2015 Coke Zero 400

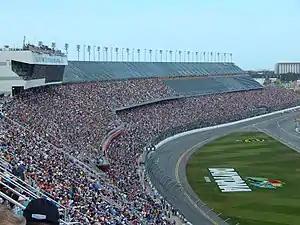
Daytona International Speedway, the track where the race was held.

Daytona International Speedway is a race track in Daytona Beach, Florida, United States. Since opening in 1959, it has been the home of the Daytona 500, the most prestigious race in NASCAR. In addition to NASCAR, the track also hosts races of ARCA, AMA Superbike, USCC, SCCA, and Motocross. It features multiple layouts including the primary high speed tri-oval, a sports car course, a motorcycle course, and a karting and motorcycle flat-track. The track's infield includes the Lake Lloyd, which has hosted powerboat racing. The speedway is owned and operated by International Speedway Corporation.